Five Came Back

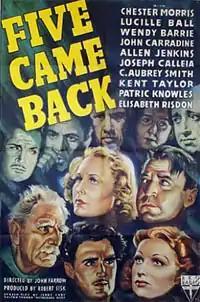
Theatrical release poster

Five Came Back is a 1939 American black-and-white melodrama from RKO Radio Pictures produced by Robert Sisk, directed by John Farrow, written by Jerry Cady, Dalton Trumbo, and Nathanael West, and starring Chester Morris and Lucille Ball. The film was photographed by cinematographer Nicholas Musuraca. Although considered a B movie, the positive notices received by Ball helped launch her career as an A-list actress. "Five Came Back" is considered a precursor of the disaster film genre. The supporting cast features Wendy Barrie, John Carradine, C. Aubrey Smith, Kent Taylor, and Patric Knowles.